Haffon

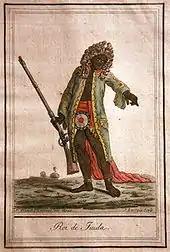
"Roi de Juida", after Jacques Grasset de Saint-Sauveur (1757–1810).

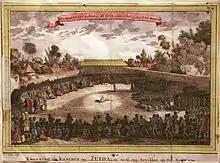
Crowning of the King of Whydah, by Jacob van der Schley (1715–1779)

Haffon (c. 1695–1727) was the last ruler of the Kingdom of Whydah before it was captured by the forces of Dahomey in 1727.